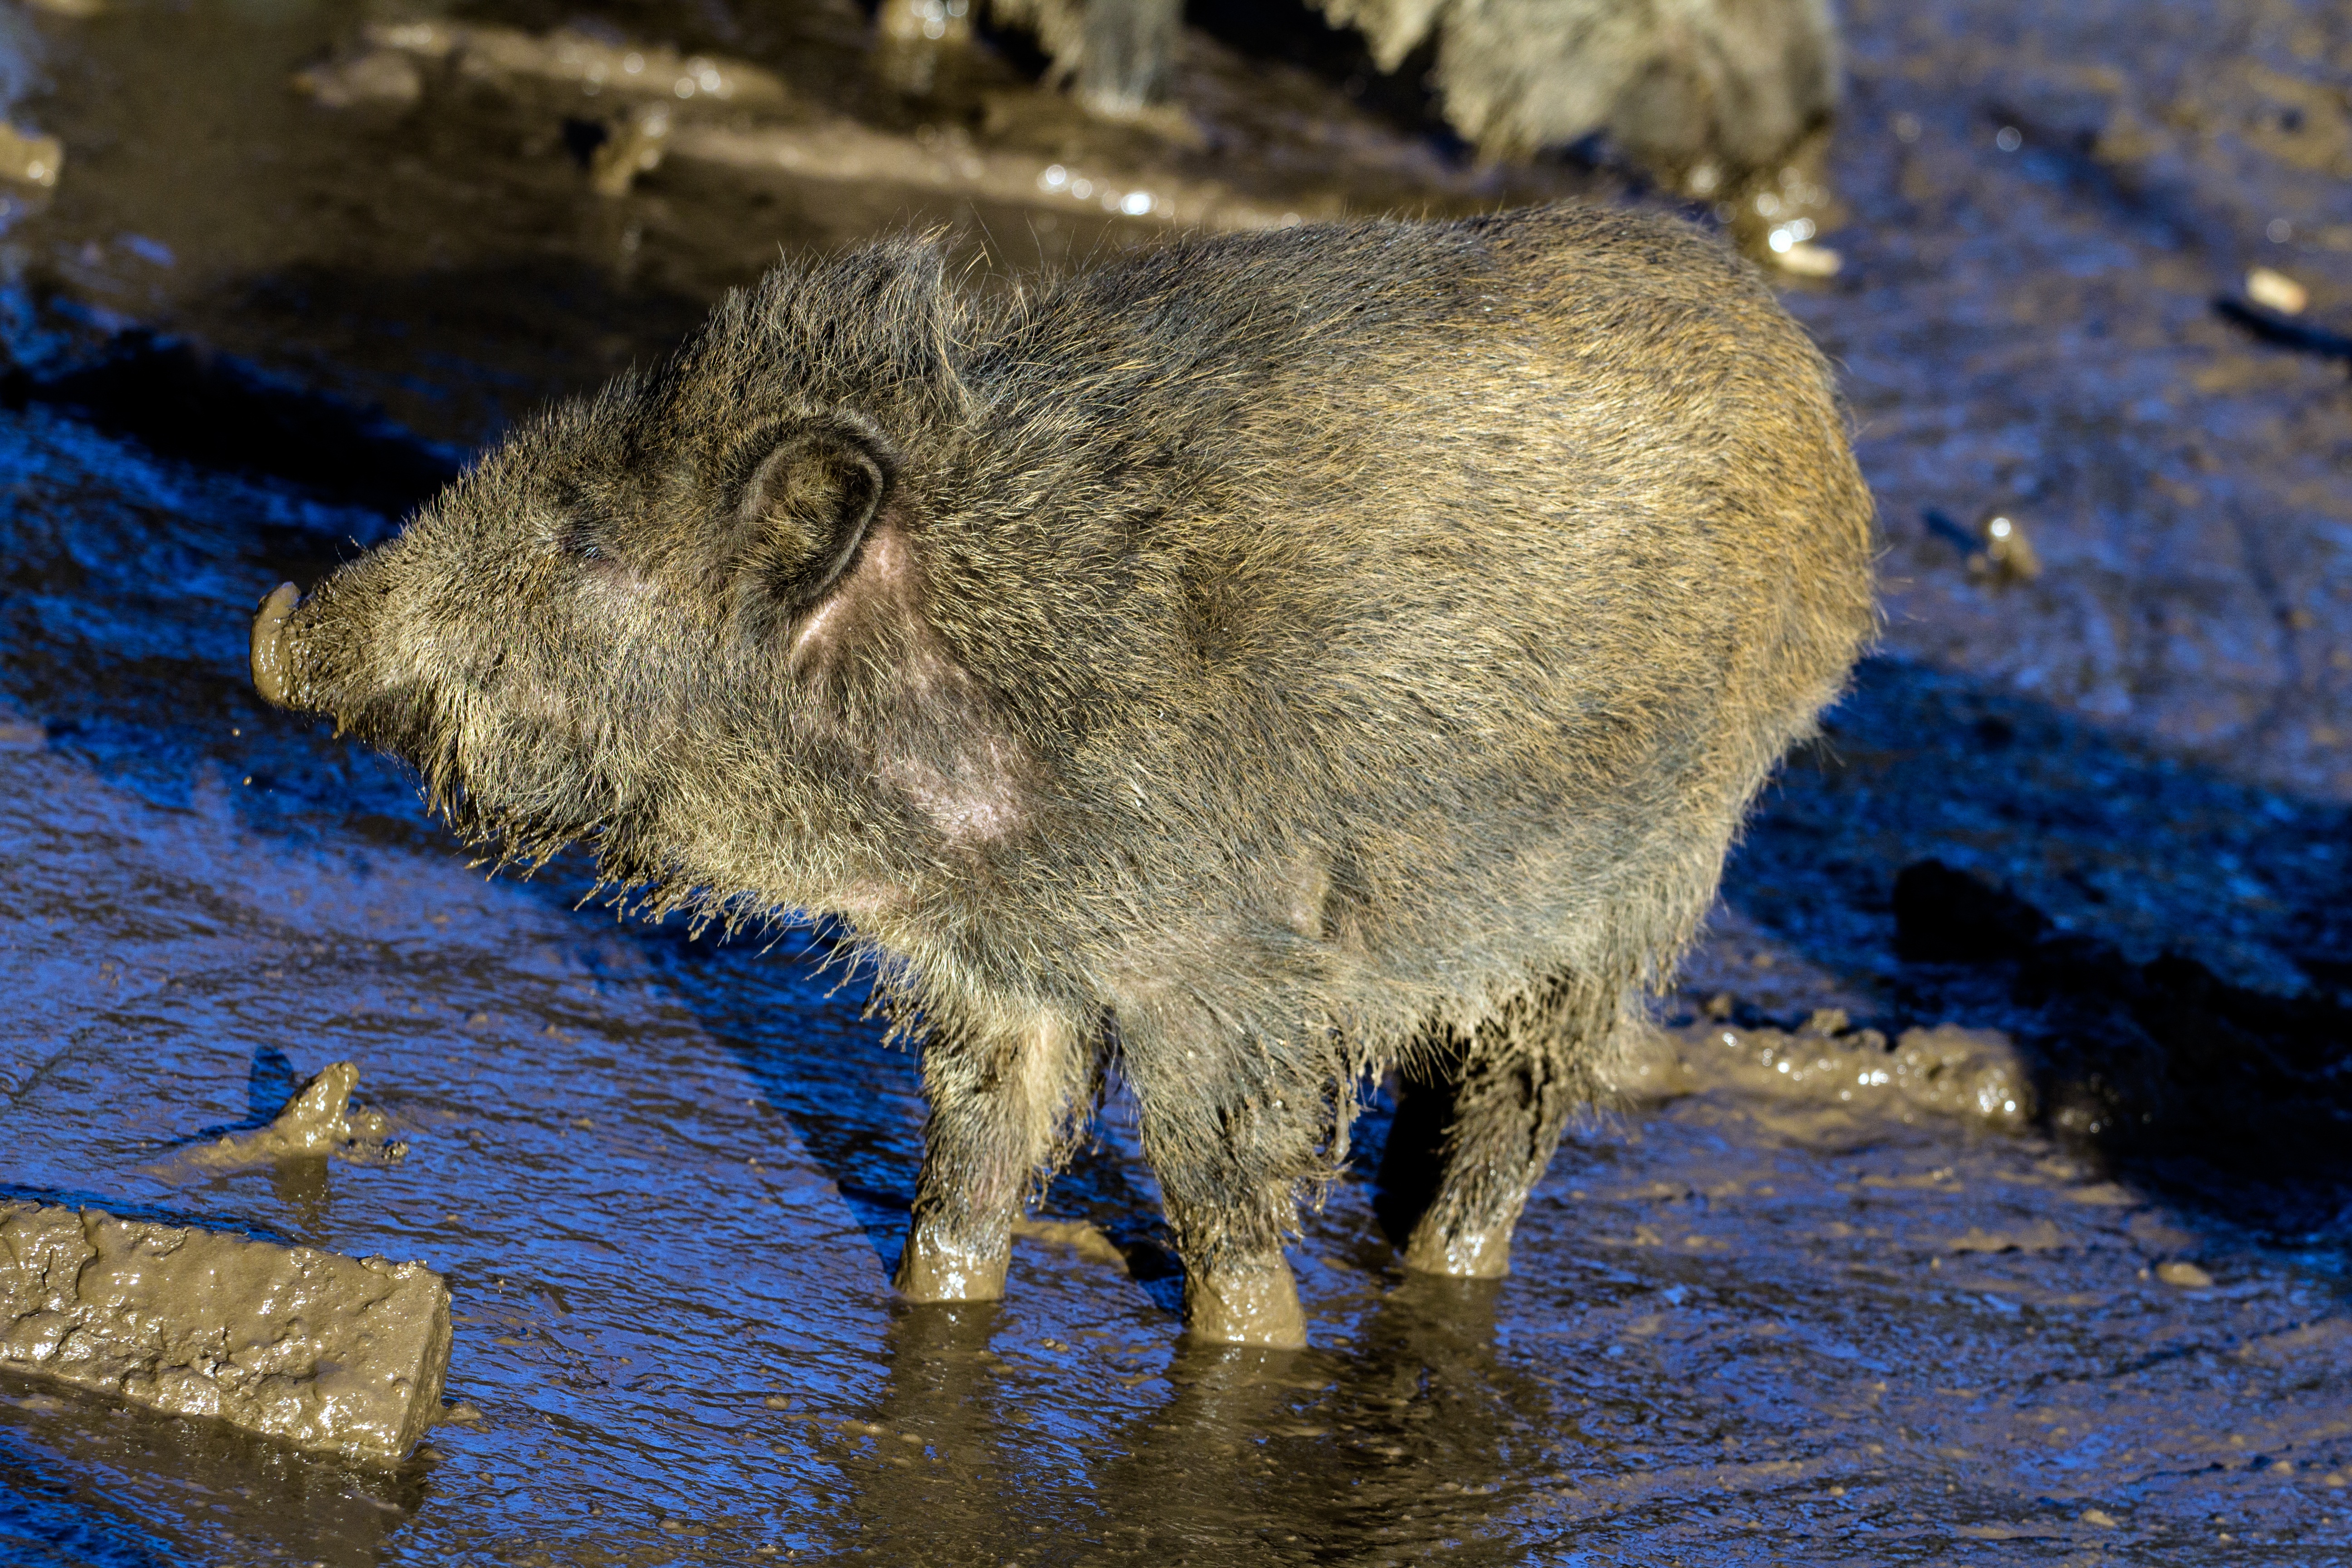
nature, forest, wildlife, wild, mammal, rodent, fauna, vertebrate, pig, capybara, wild boars, pig like mammal, peccary